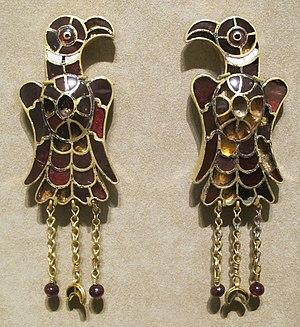
Théodoric dit le Grand ou l'Amale, né vers 455 et mort le 30 août 526 à Ravenne, est un roi des Ostrogoths.
Jordanès ou Jornandès est un historien de langue latine du VIᵉ siècle, connu principalement comme l'auteur d'une Histoire des Goths composée en 551, résumé d'une œuvre perdue de Cassiodore, lui-même historien des Goths au début du VIᵉ siècle.
L'art des migrations correspond aux œuvres d'art liées aux migrations des peuples germaniques pendant les grandes invasions de 300 à 900. Cela inclut l'art de migration des tribus germaniques du continent, comme aussi l'art hiberno-saxon résultant de la fusion des arts anglo-saxon et celtique en Angleterre. Cet art explore différentes formes comme le style polychrome et le style animal.